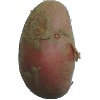
Label: red_potato